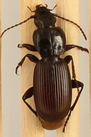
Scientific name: Pterostichus restrictus
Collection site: Rocky Mountains NEON (RMNP), plot RMNP_012